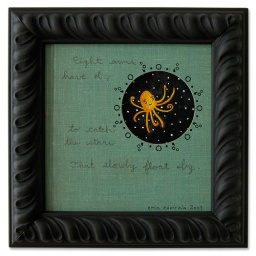
Acrylic paint and rub off lettering on paper and a discarded library book cover. 6 x 6 in